Omega Tower Trelew

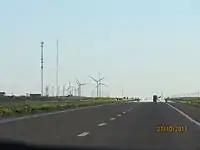
Predio ex Torre Omega Trelew

Trelew Omega Transmitter (station F) situated at Golfo Nuevo, 40 km outside Trelew, Argentina at was a grounded 366m high steel guyed mast antenna, which was the tallest construction in South America. It was imploded as part of a project conducted by Controlled Demolition, Inc. on June 23, 1998.